Abbey of San Zeno, Verona

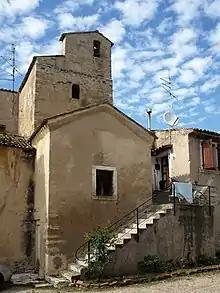
The Church of San Zeno in Bardolino, one of the abbey's properties

In 1684 Cardinal Luigi Priuli assumed the position of commendatory abbot, which he held until his death in 1720. Thanks to him the monastery received several donations and even at the point of death he remembered St. Zeno so much that he left many of his books to the monastery in his will, as well as asking that his heart could be buried in front of the high altar, a wish that was granted and still today it is possible to see a black marble slab where he was buried. On the entrance door of the monastery library the monks placed an epigraph to commemorate Priuli's generosity to them, on which is written ""PRAECLARUM HUIUS BIBLIOTHECAE CUM DOTE // UNCREMENTUM ALOYSII CARD. PRIULUS AB. // COM. EX TEST. MUNUS XVI MARTII MDCCXX.""""